Religion in ancient Rome

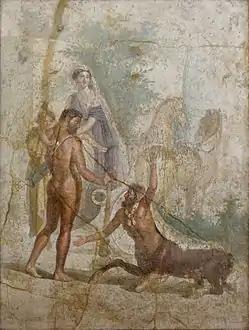
A fresco from Pompeii depicting Hercules, Hyllus, Deianira, and the centaur Nessus from Greco-Roman mythology, 30–45 AD

While the new plebeian nobility made social, political and religious inroads on traditionally patrician preserves, their electorate maintained their distinctive political traditions and religious cults. During the Punic crisis, popular cult to Dionysus emerged from southern Italy; Dionysus was equated with Father Liber, the inventor of plebeian augury and personification of plebeian freedoms, and with Roman Bacchus. Official consternation at these enthusiastic, unofficial Bacchanalia cults was expressed as moral outrage at their supposed subversion, and was followed by ferocious suppression. Much later, a statue of Marsyas, the "silen" of Dionysus flayed by Apollo, became a focus of brief symbolic resistance to Augustus' censorship. Augustus himself claimed the patronage of Venus and Apollo; but his settlement appealed to all classes. Where loyalty was implicit, no divine hierarchy need be politically enforced; Liber's festival continued.